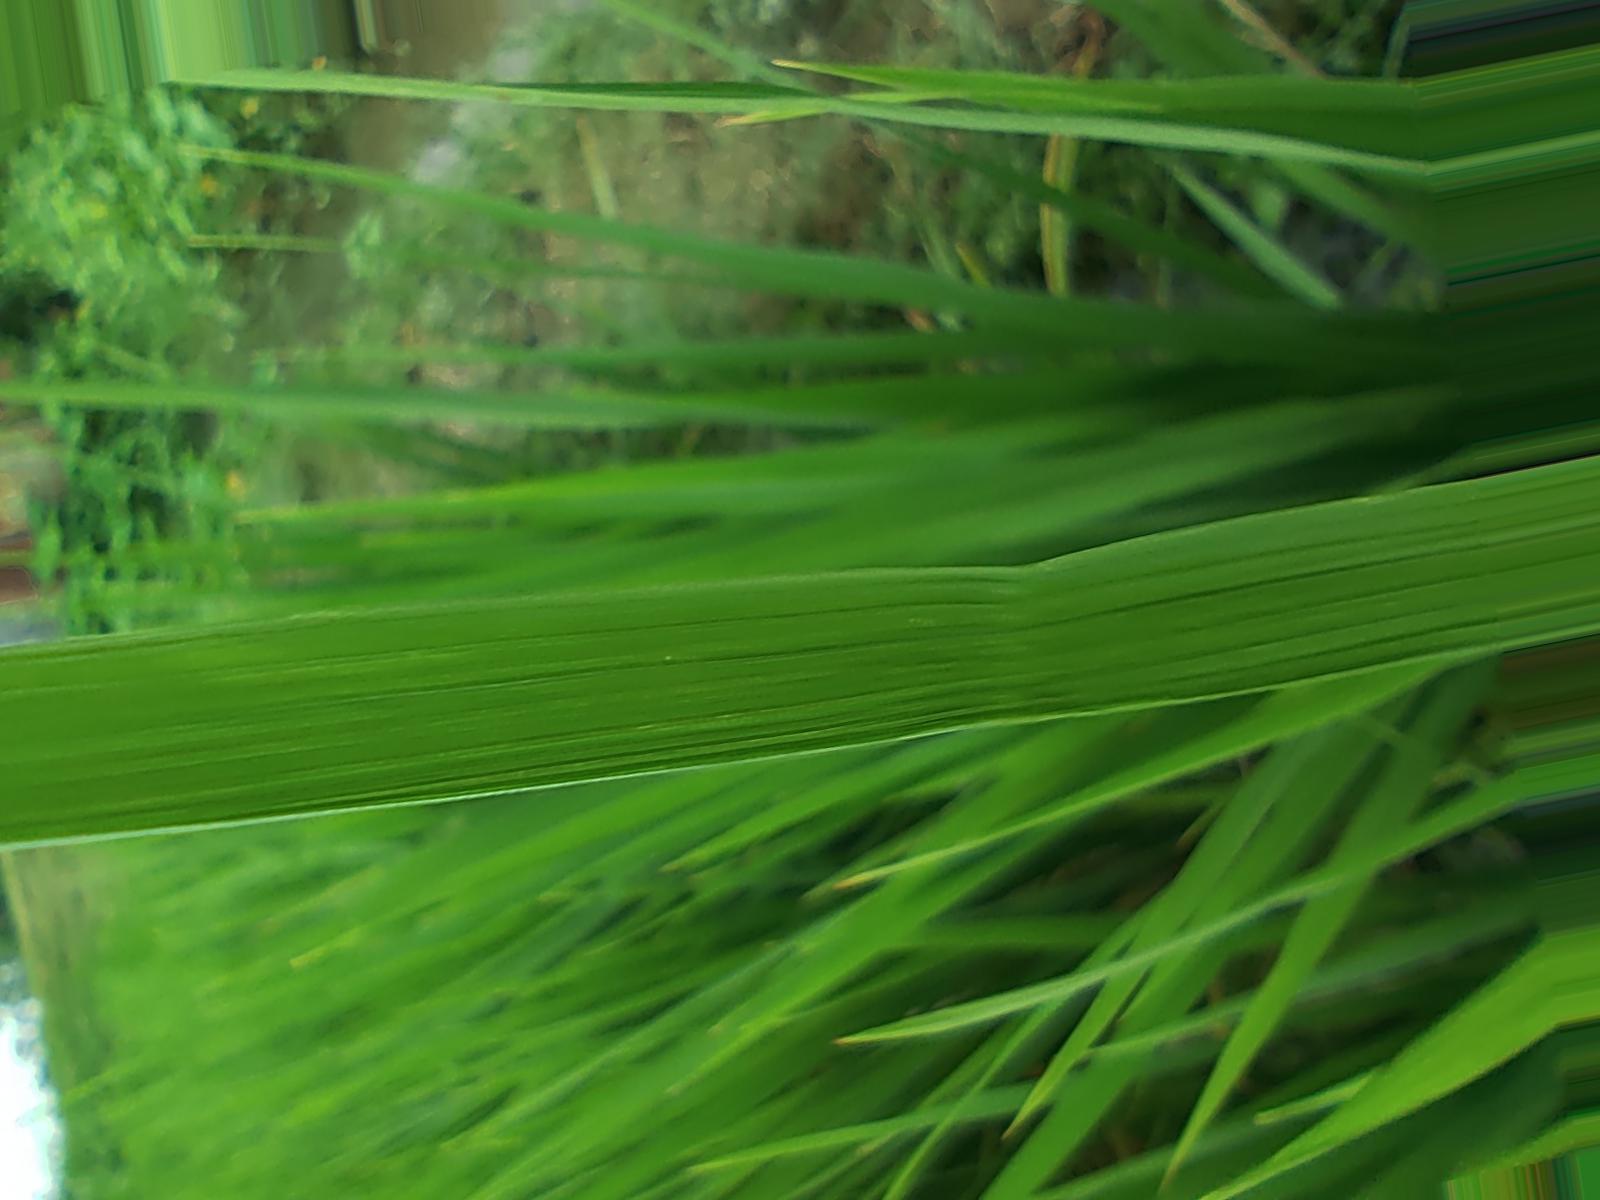
Nhãn: Healthy